Game 6 of the 1998 NBA Finals

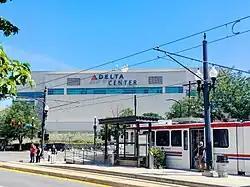
Exterior of the Delta Center in 2023, where the game was held.

On June 14, 1998, Game 6 of the 1998 NBA Finals, the championship series for the National Basketball Association's (NBA) 1997–98 season, took place at the Delta Center in Salt Lake City, Utah. It was contested between the visiting Chicago Bulls and the Utah Jazz. In the closing seconds of the game, the Bulls guard Michael Jordan executed a quick cross-over on Jazz forward Bryon Russell, and then hit a game-winning jumpshot from behind the free throw line to give the Bulls a 87–86 lead with 5.2 seconds remaining in the fourth quarter. The Bulls held on to win the game after John Stockton missed a three-point field goal, winning their sixth NBA championship in eight years.